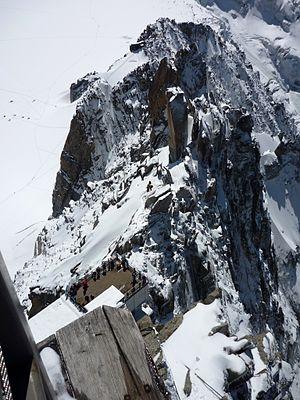
Aiguille du Midi, Chamonix, Haute-Savoie, France